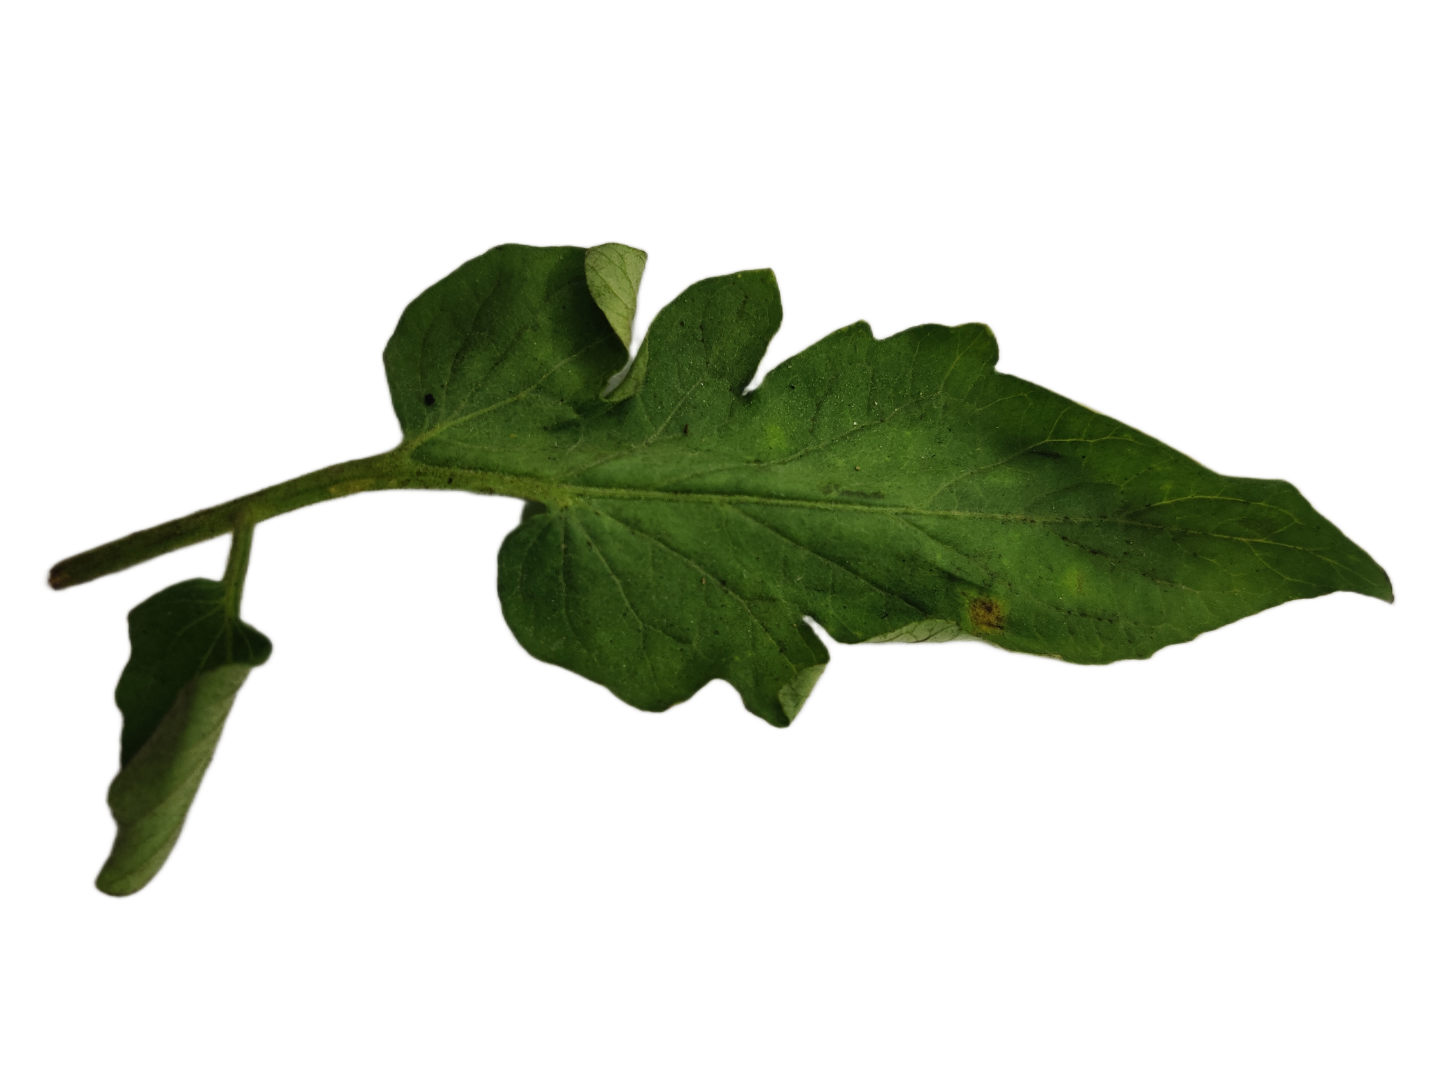
Crop: Tomato
Label: Mosaic